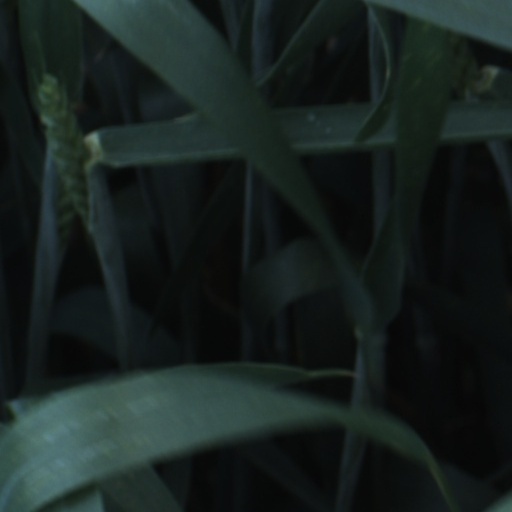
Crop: wheat